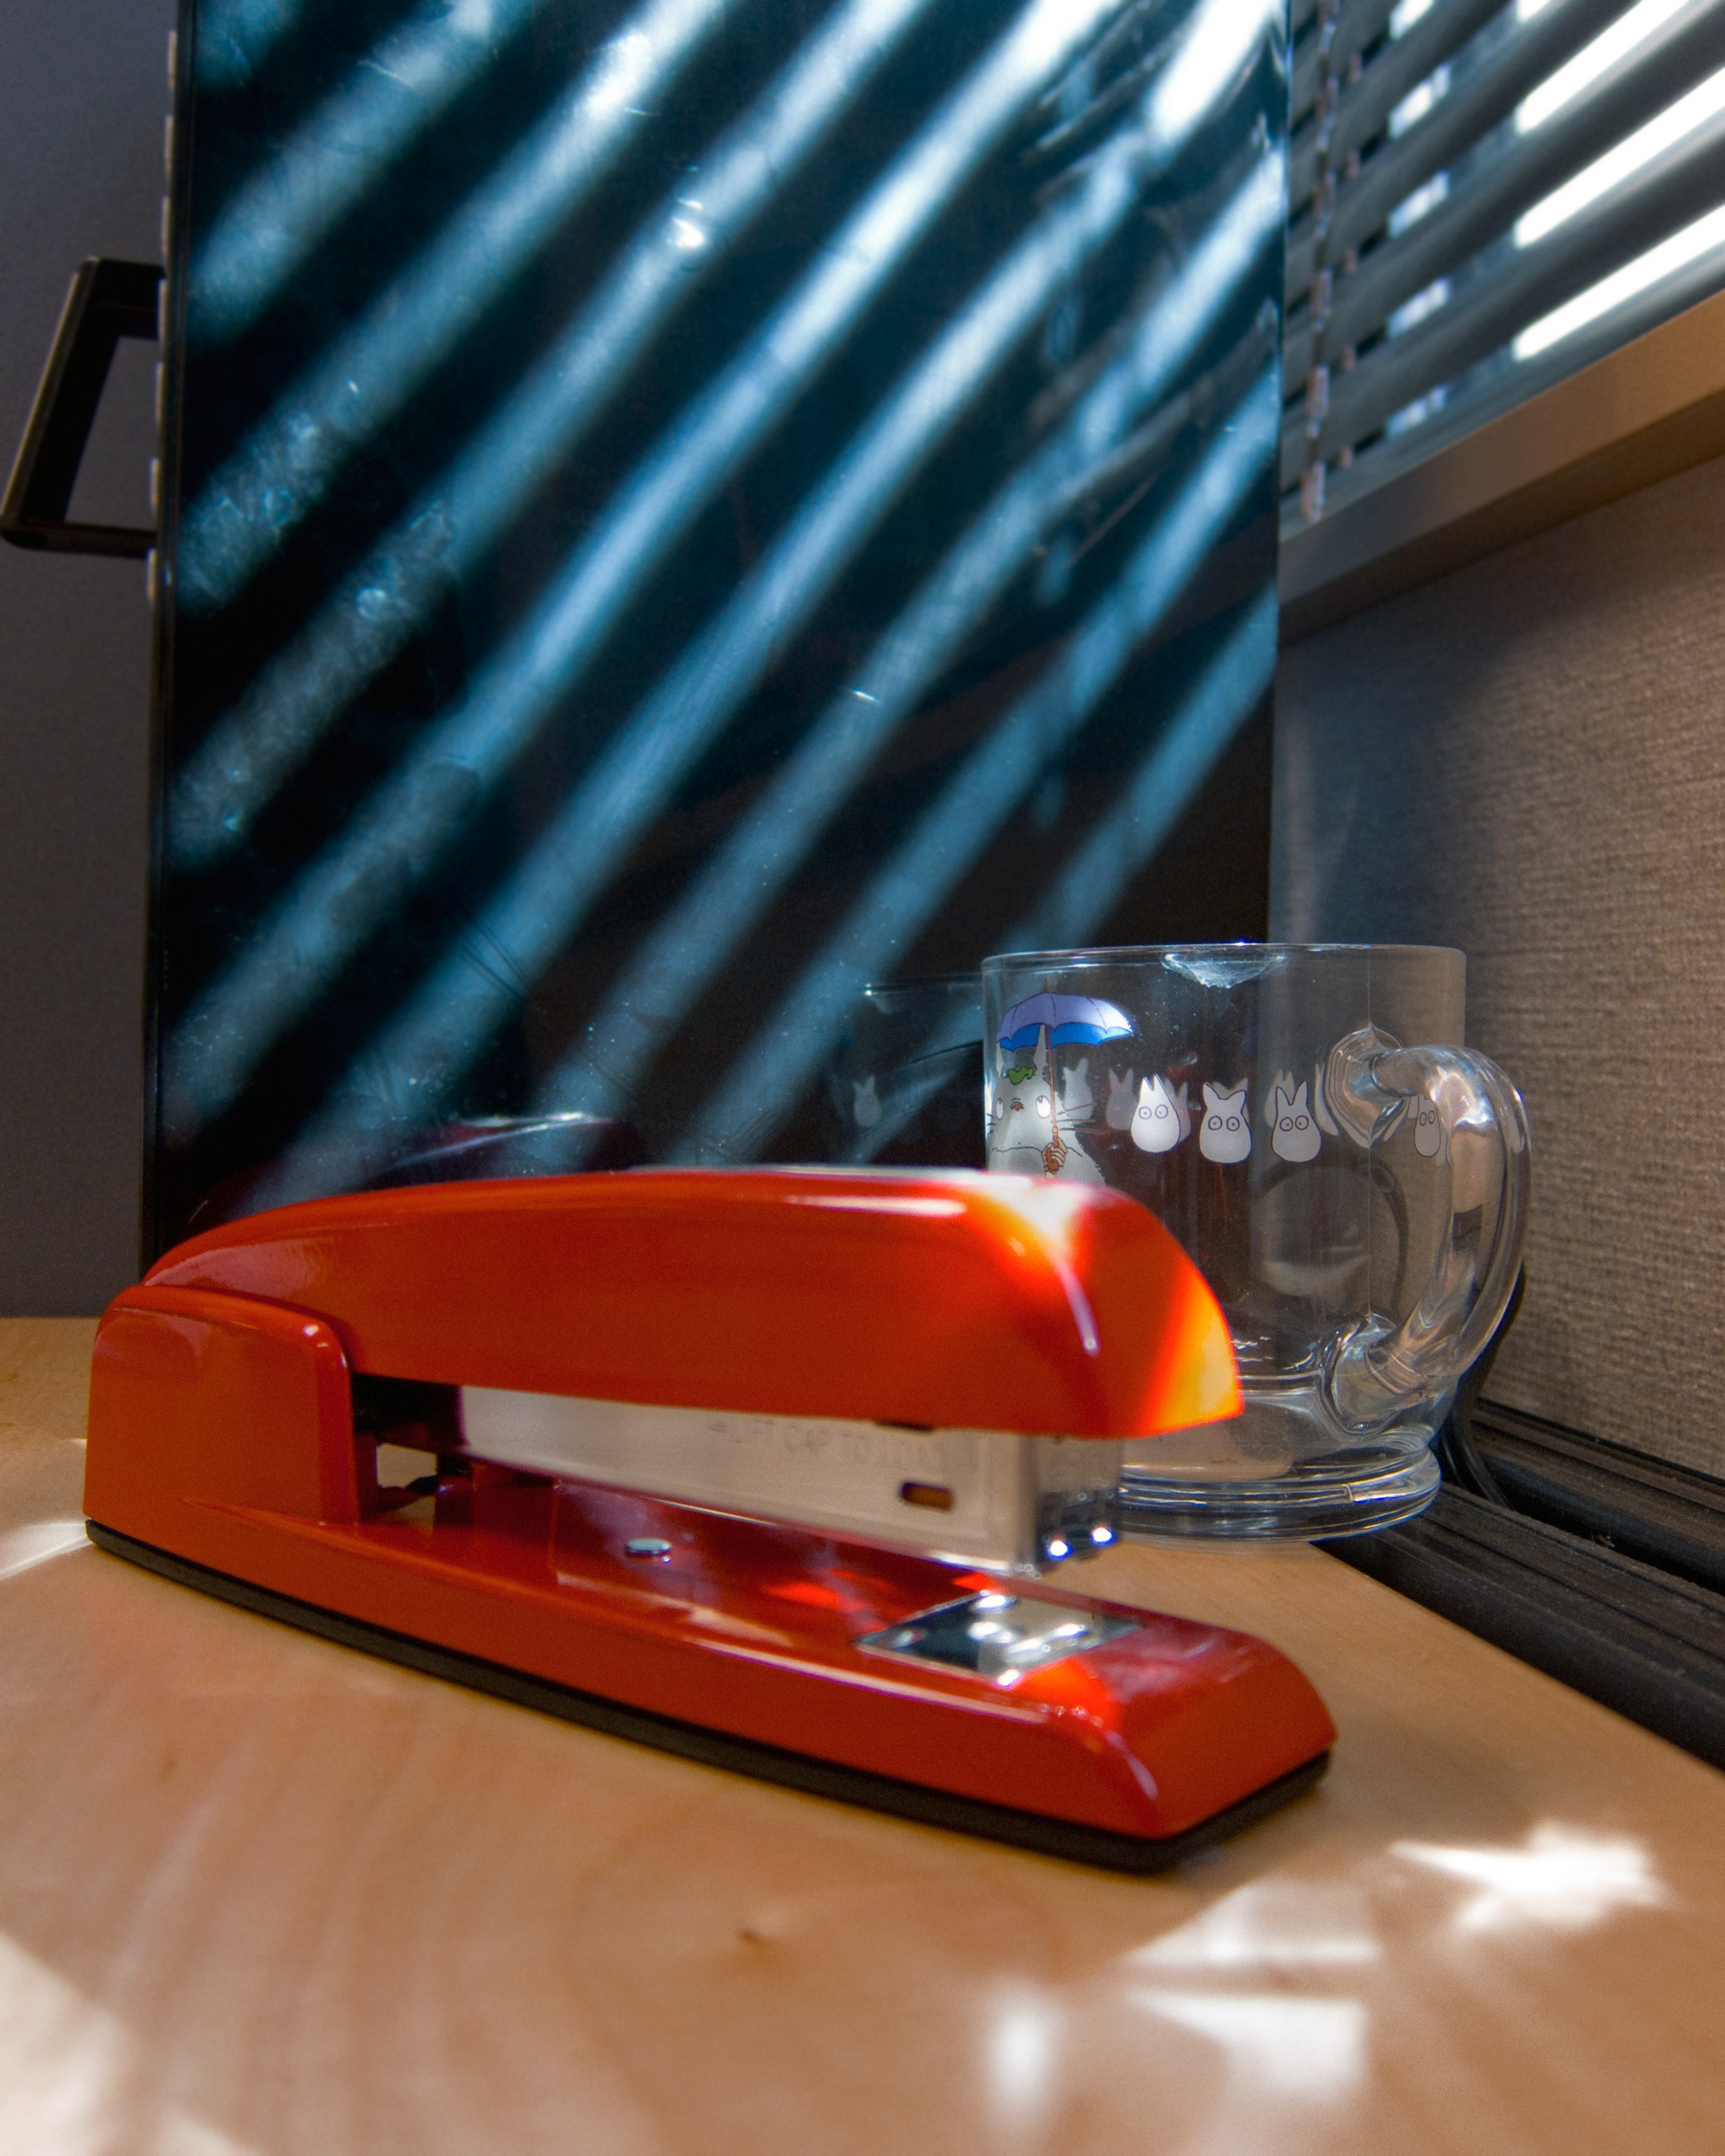
work, floor, office, product, angle, monday, totoro, redstapler, product design